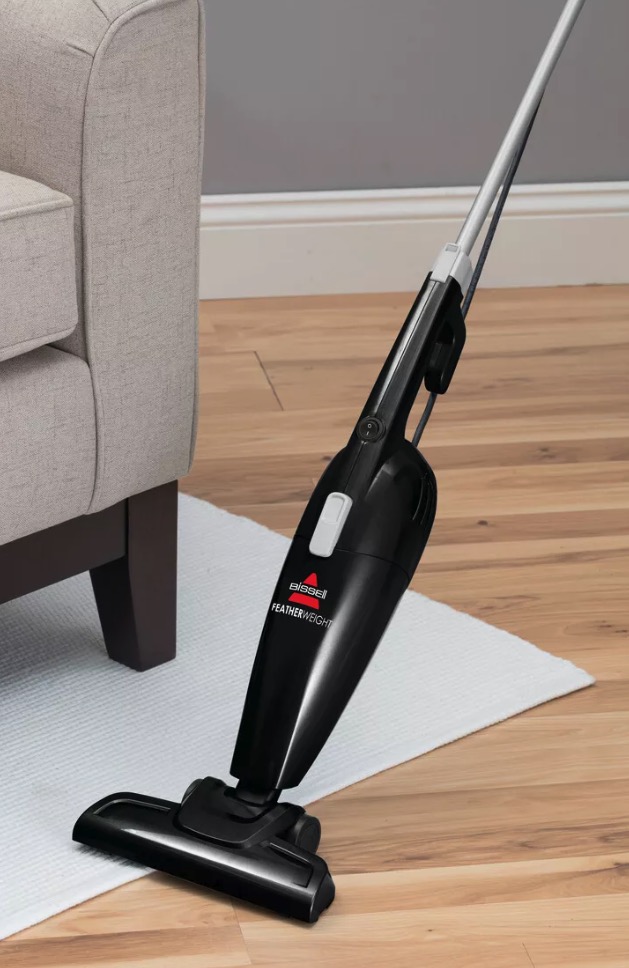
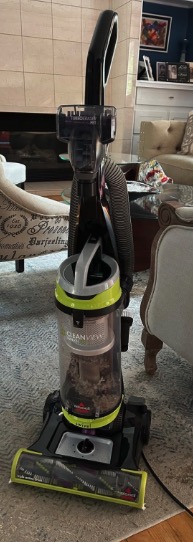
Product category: items_vacuum
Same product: no